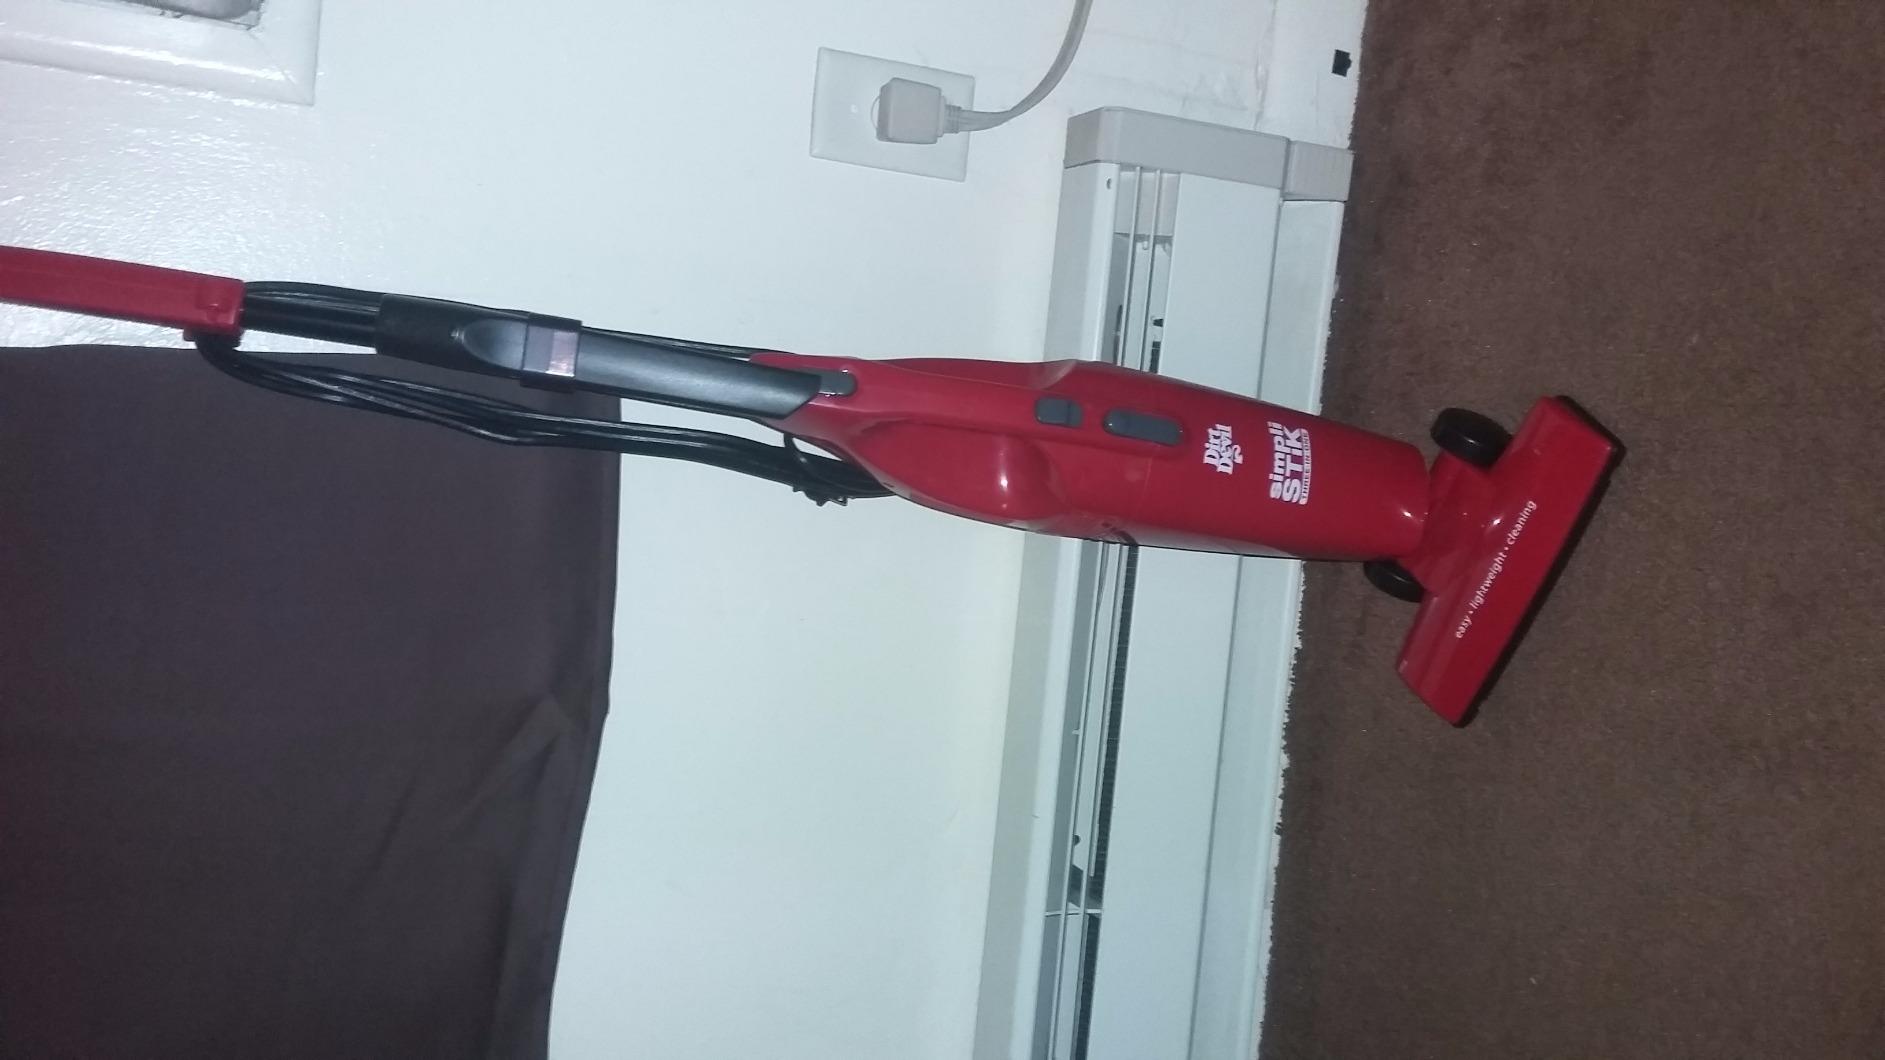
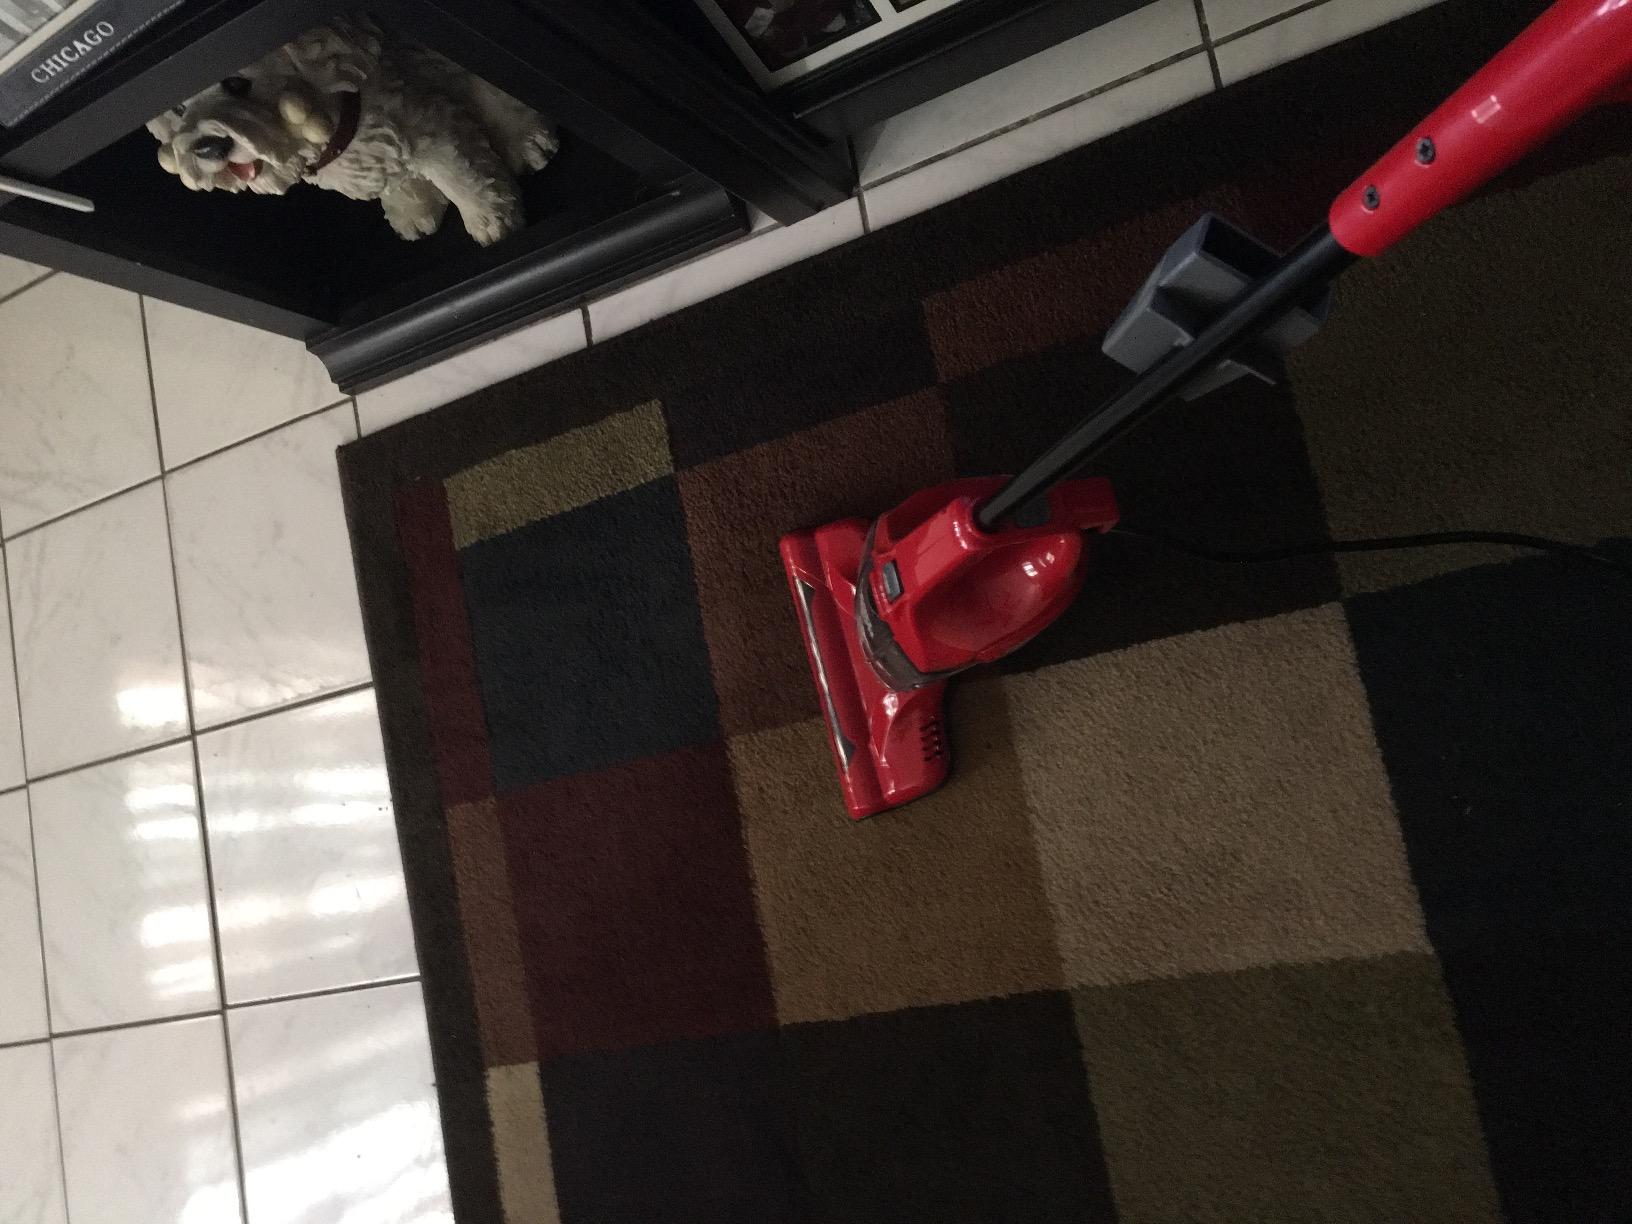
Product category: items_vacuum
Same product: no